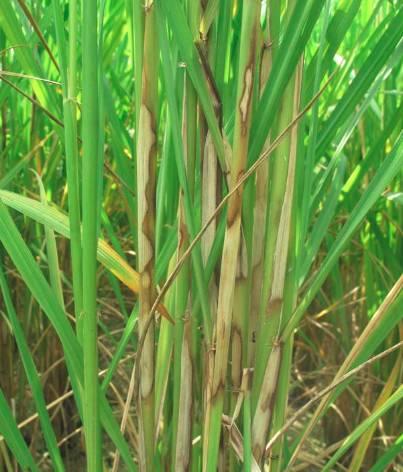
Plant: Rice
Disease: rice sheath blight